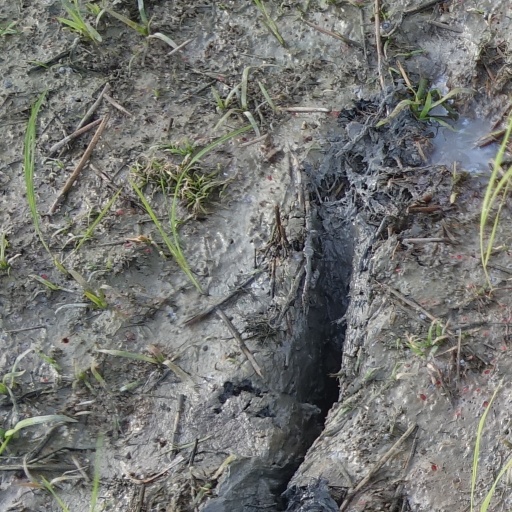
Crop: rice